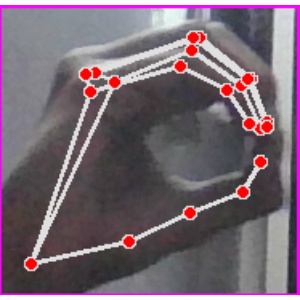
अक्षर: ठ